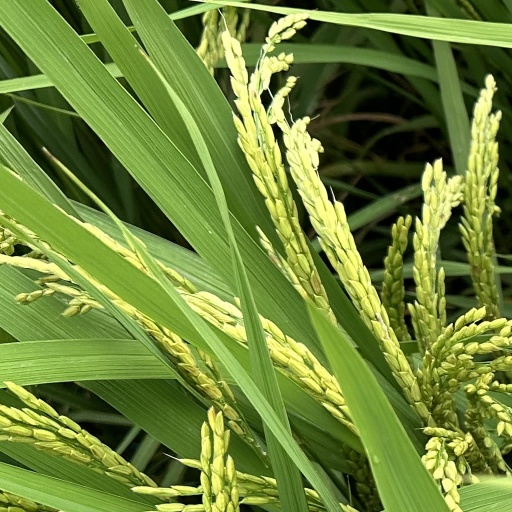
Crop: rice